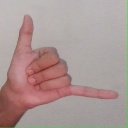
अक्षर: द